José Nápoles

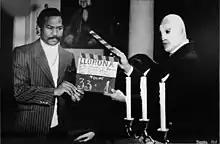
Nápoles with El Santo during the filming of "Santo y Mantequilla Nápoles en la venganza de la Llorona" (1974)

After this, many boxing fans were asking for a fight between Nápoles and world middleweight champion Carlos Monzón. The fight was made possible when Nápoles moved in weight to challenge Monzon for Monzon's title, so the two dueled on February 9, 1974, at a ring set up inside a circus tent that had been erected in the Paris suburb of Puteaux. This would be Nápoles' only bout at the middleweight division, as he was defeated by quitting the match, officially losing by a seventh-round technical knockout. He then went back to the welterweight division, and retained the title twice before the year ended, with a knockout in nine over Lewis, and with a knockout in three over Horacio Saldaño.